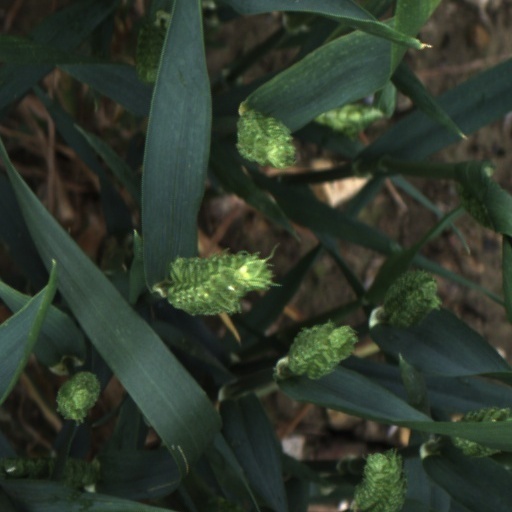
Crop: wheat